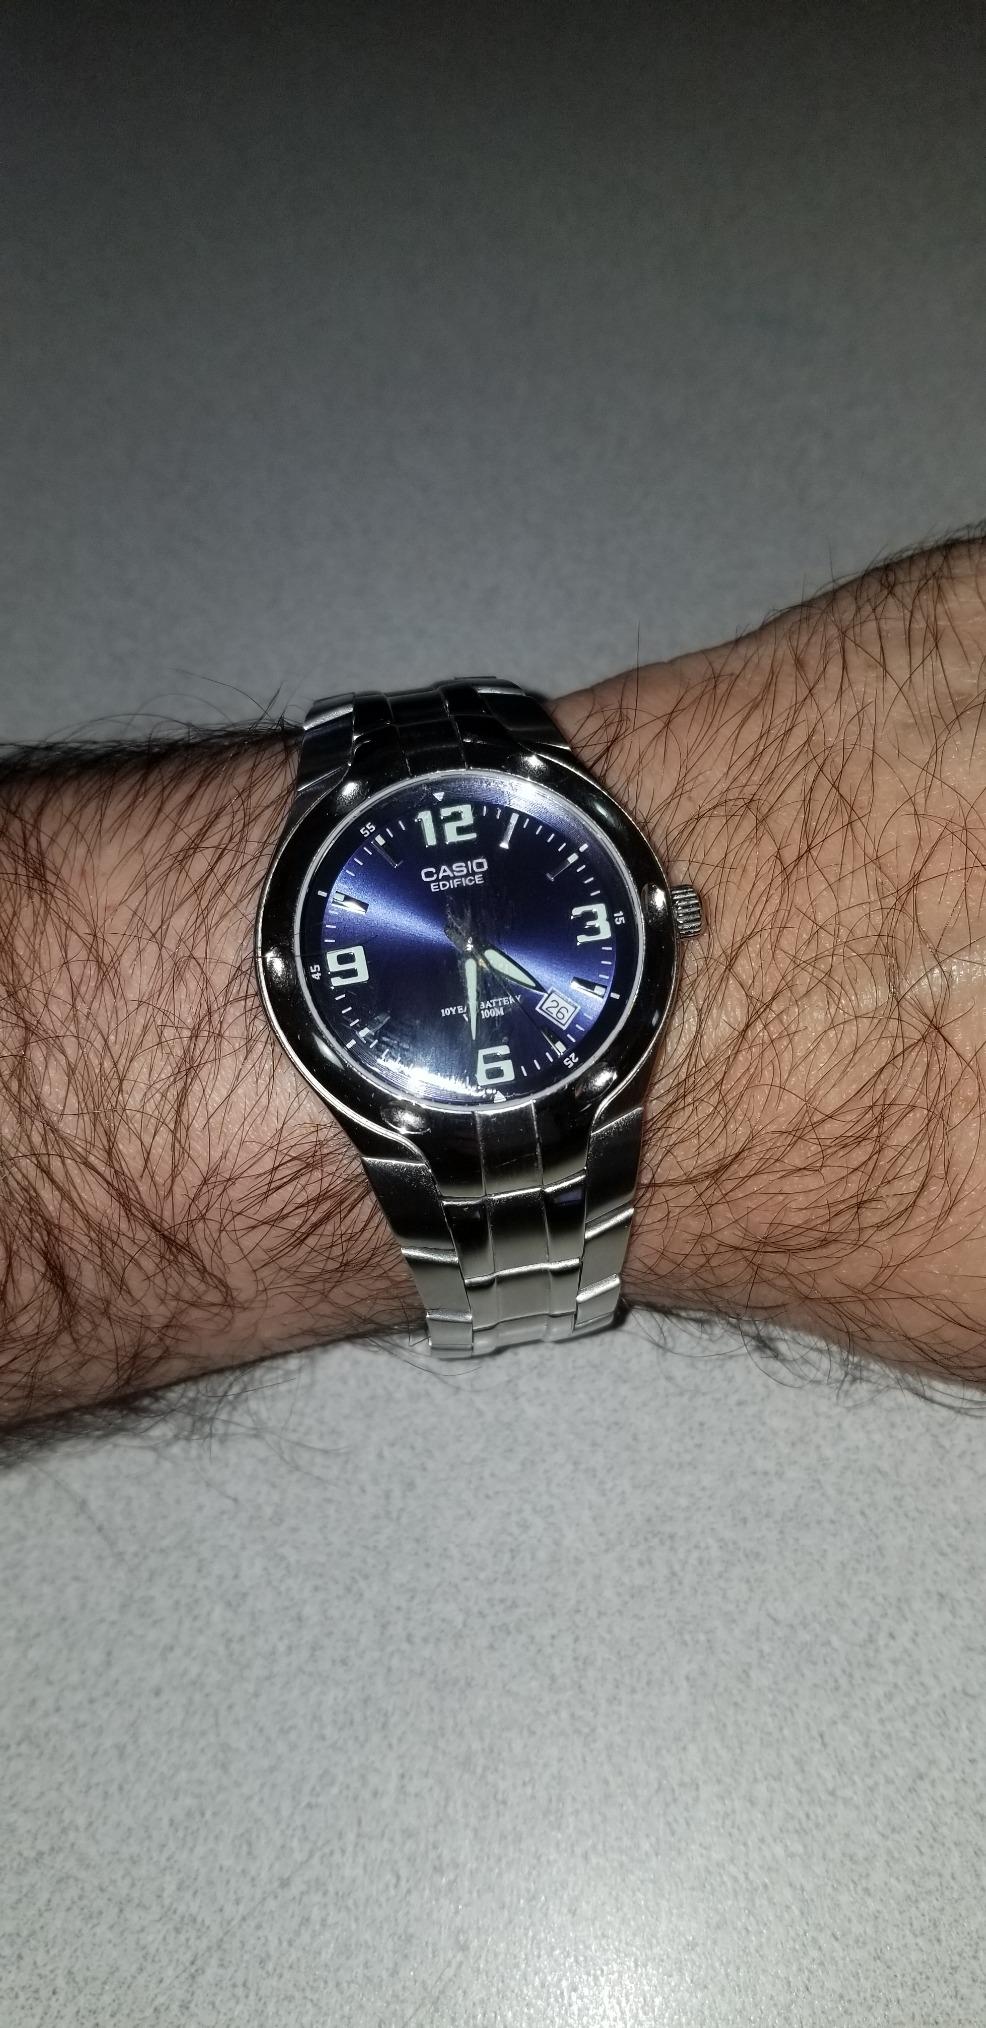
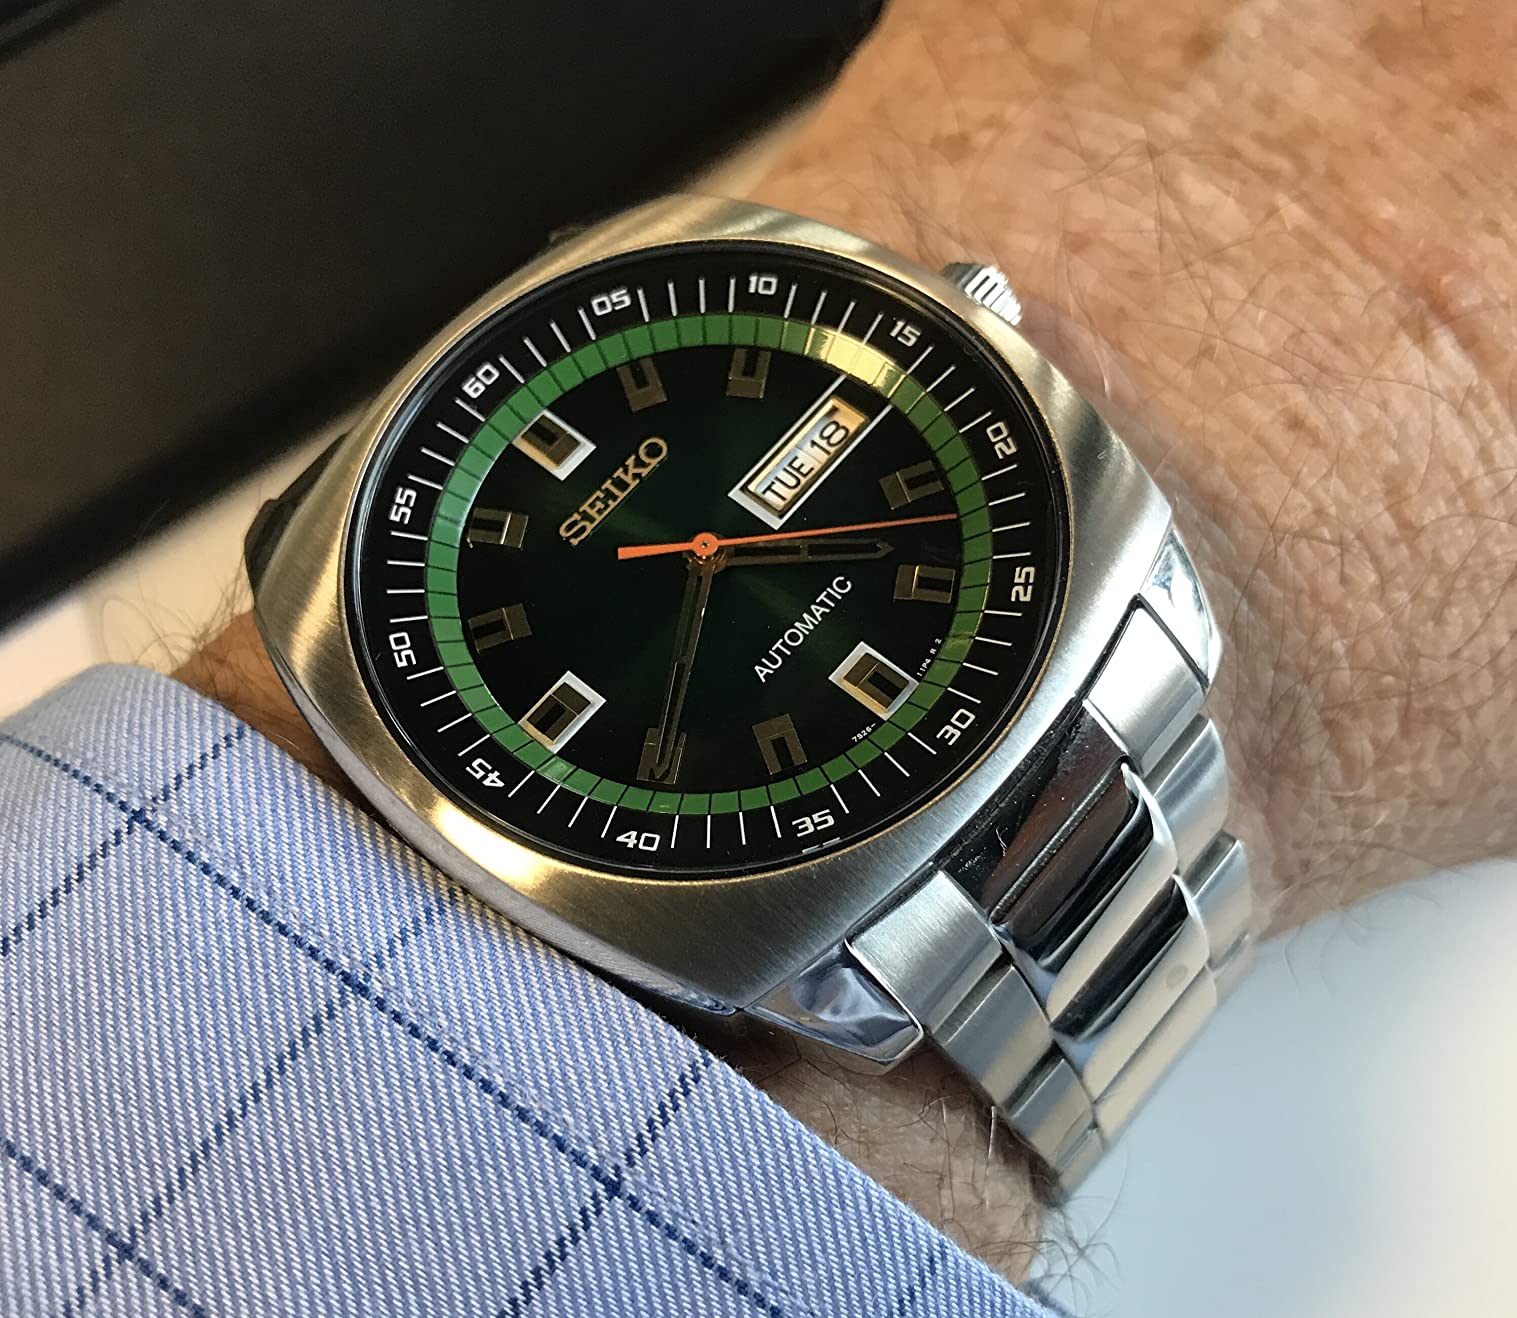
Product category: accessories_watch
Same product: no